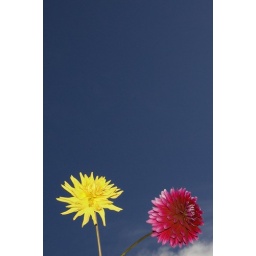
purple and yellow dahlia against the sky